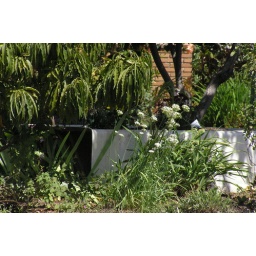
This corner house now features a lovely built-in tub in its front garden...